Okanagan Valley (wine region)

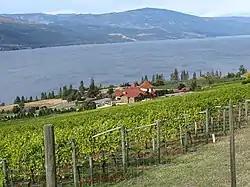
Okanagan Lake helps moderate the climate in the Okanagan region which receives very little rainfall throughout the year (picture from Lake Country, BC).

Nearly every style of wine is produced across the whole spectrum of sweetness levels that include still, sparkling, fortified and dessert wines—most notably ice wines. There are more than 60 grape varieties grown in the Okanagan including Merlot, Cabernet Sauvignon, Pinot noir, Pinot gris, Chardonnay, Auxerrois blanc, Marechal Foch and Cabernet Franc. Additionally many German varieties are still found throughout the Okanagan including Riesling, Gewürztraminer, Bacchus, Optima, Ehrenfelser, Kerner, Siegerebe.